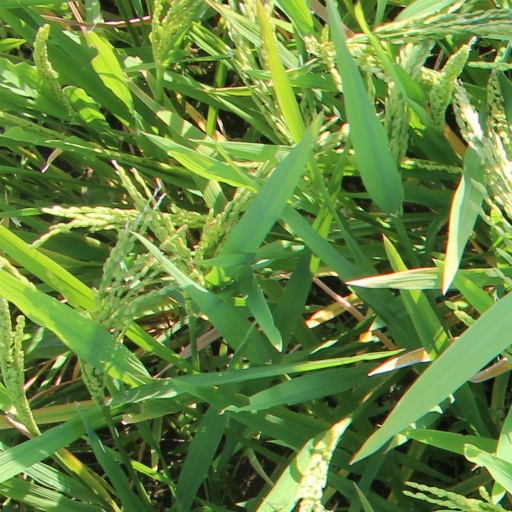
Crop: rice